Boeing 757

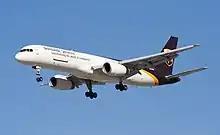
Side quarter view of UPS twin-engine jet in flight, with gear extended

The 757 is a low-wing cantilever monoplane with a conventional tail unit featuring a single fin and rudder. Each wing features a supercritical cross-section and is equipped with five-panel leading edge slats, single- and double-slotted flaps, an outboard aileron, and six spoilers. The wings are largely identical across all 757 variants, swept at 25 degrees, and optimized for a cruising speed of Mach 0.8. The reduced wing sweep eliminates the need for inboard ailerons, yet incurs little drag penalty on short and medium length routes, during which most of the flight is spent climbing or descending. The airframe further incorporates carbon-fiber reinforced plastic wing surfaces, Kevlar fairings and access panels, plus improved aluminum alloys, which together reduce overall weight by .